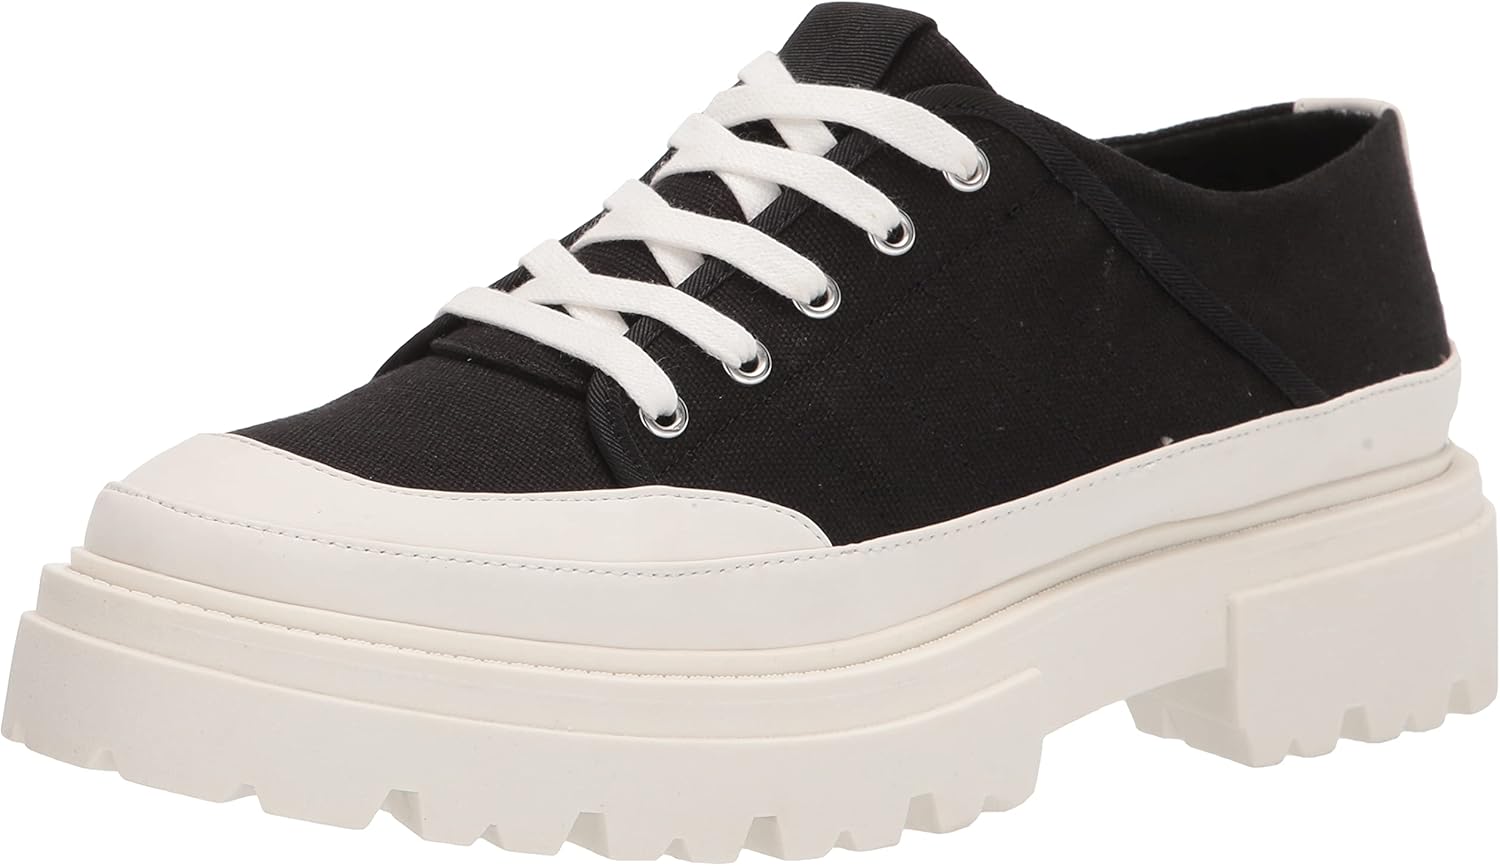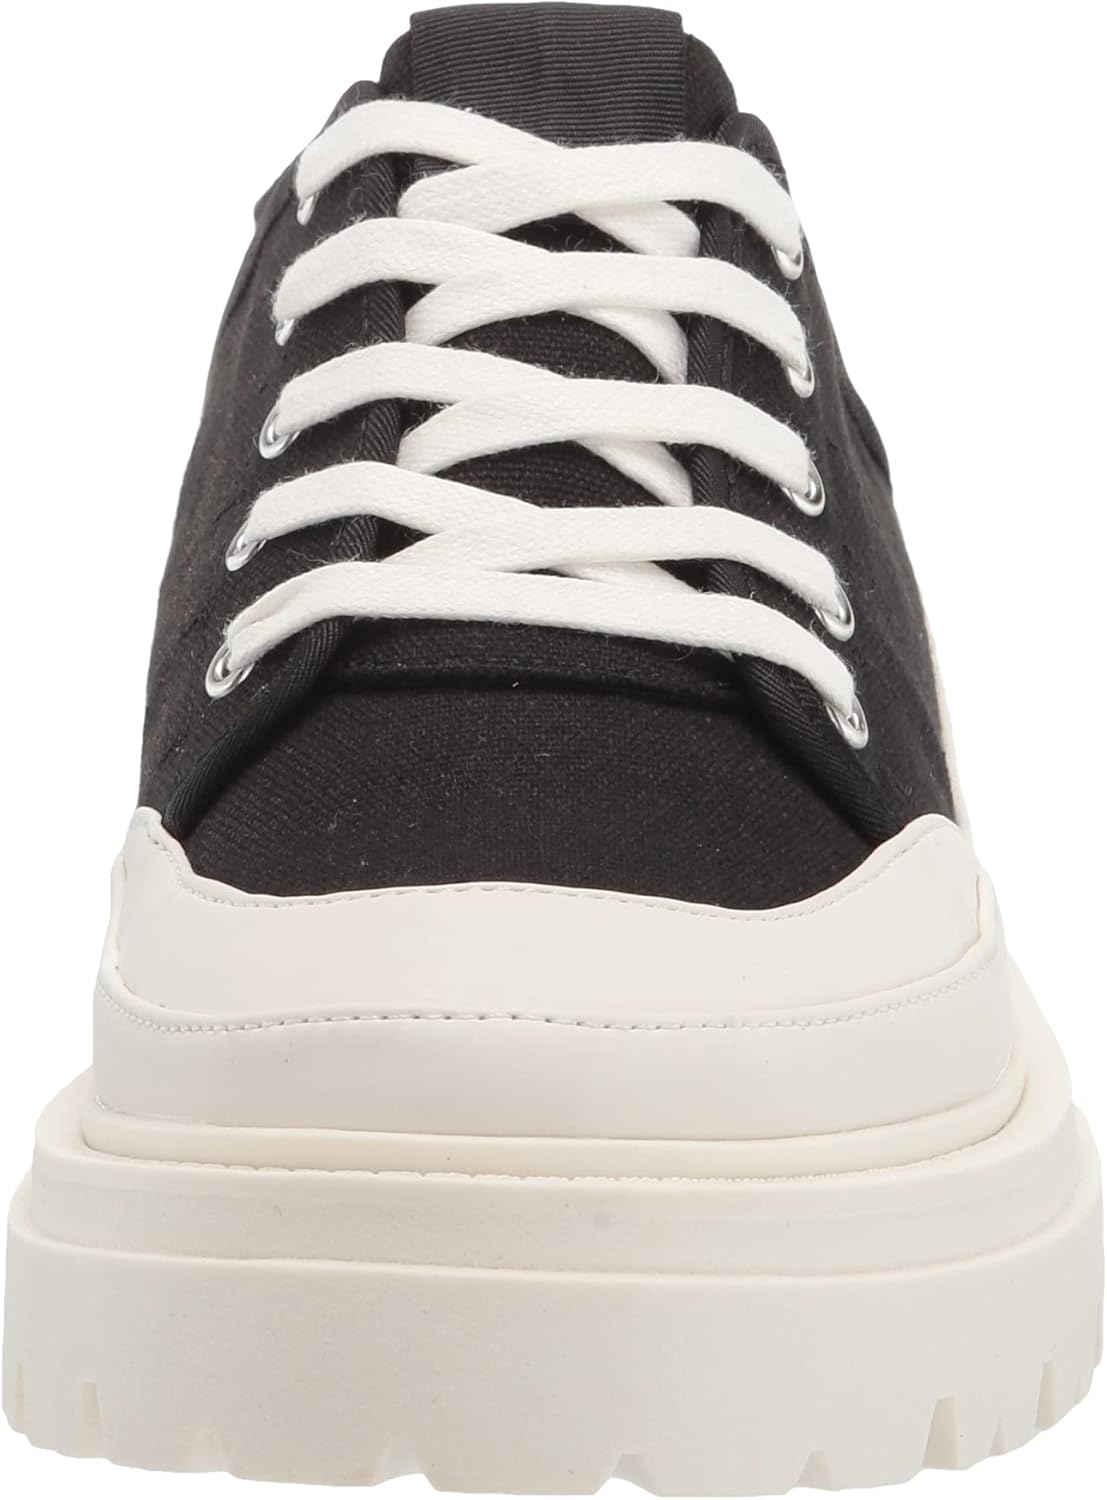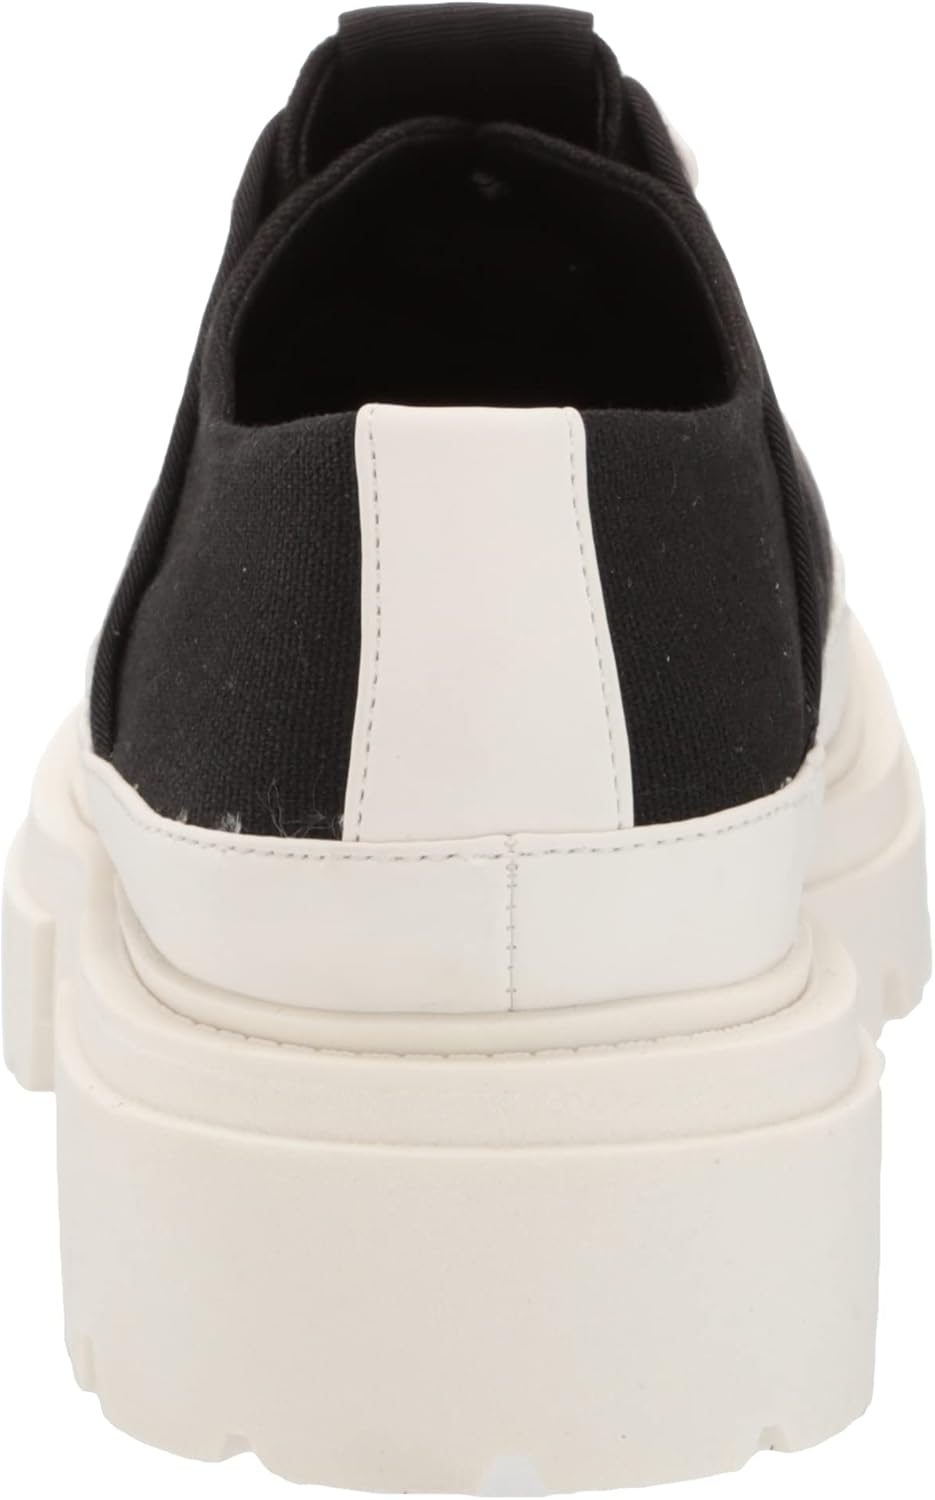
STEVEN by Steve Madden Women's Avah Sneaker
Category: AMAZON FASHION
The AVAH sneaker hits all the trends this season! The lace up sneaker is matched with a lug sole for a chic and novel take on the traditional sneaker.
Features: Made in the USA or Imported | Rubber sole | Heel measures approximately 2" | Flat | Lace Up | Lug Sole | Canvas Upper | Imported